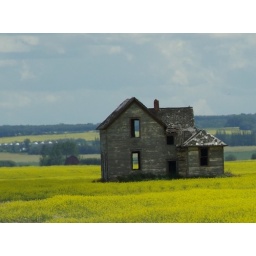
Abandoned house in canola field close to Wynyard, Saskatchewan, 17 July 2010